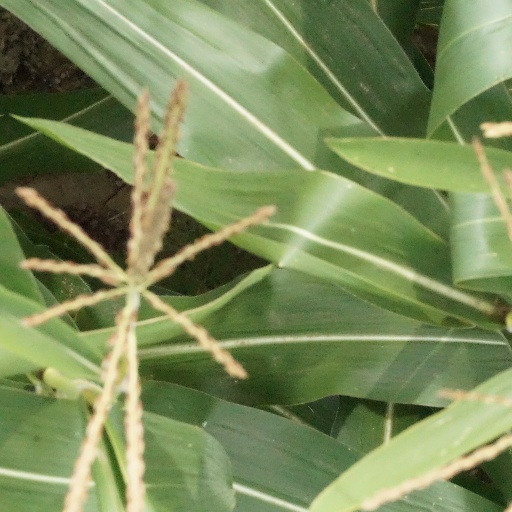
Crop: maize; corn